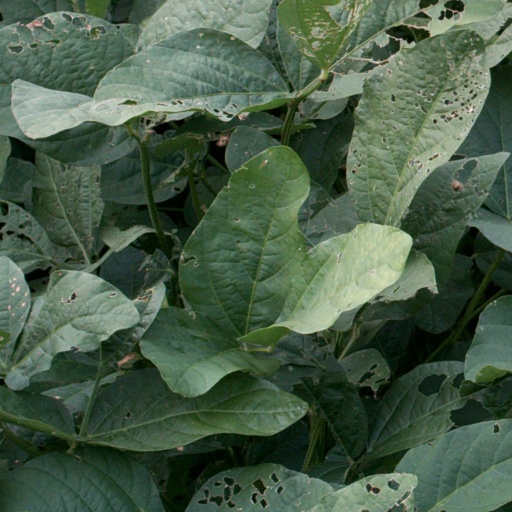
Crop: soybean